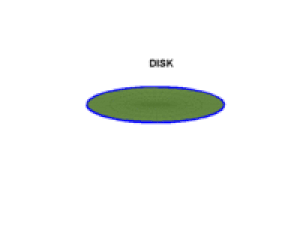
En mathématiques, la topologie quotient consiste intuitivement à créer une topologie en collant certains points d'un espace donné sur d'autres, par le biais d'une relation d'équivalence bien choisie. Cela est souvent fait dans le but de construire de nouveaux espaces à partir d'anciens. On parle alors d'espace topologique quotient.